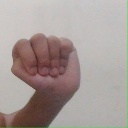
अक्षर: ठ